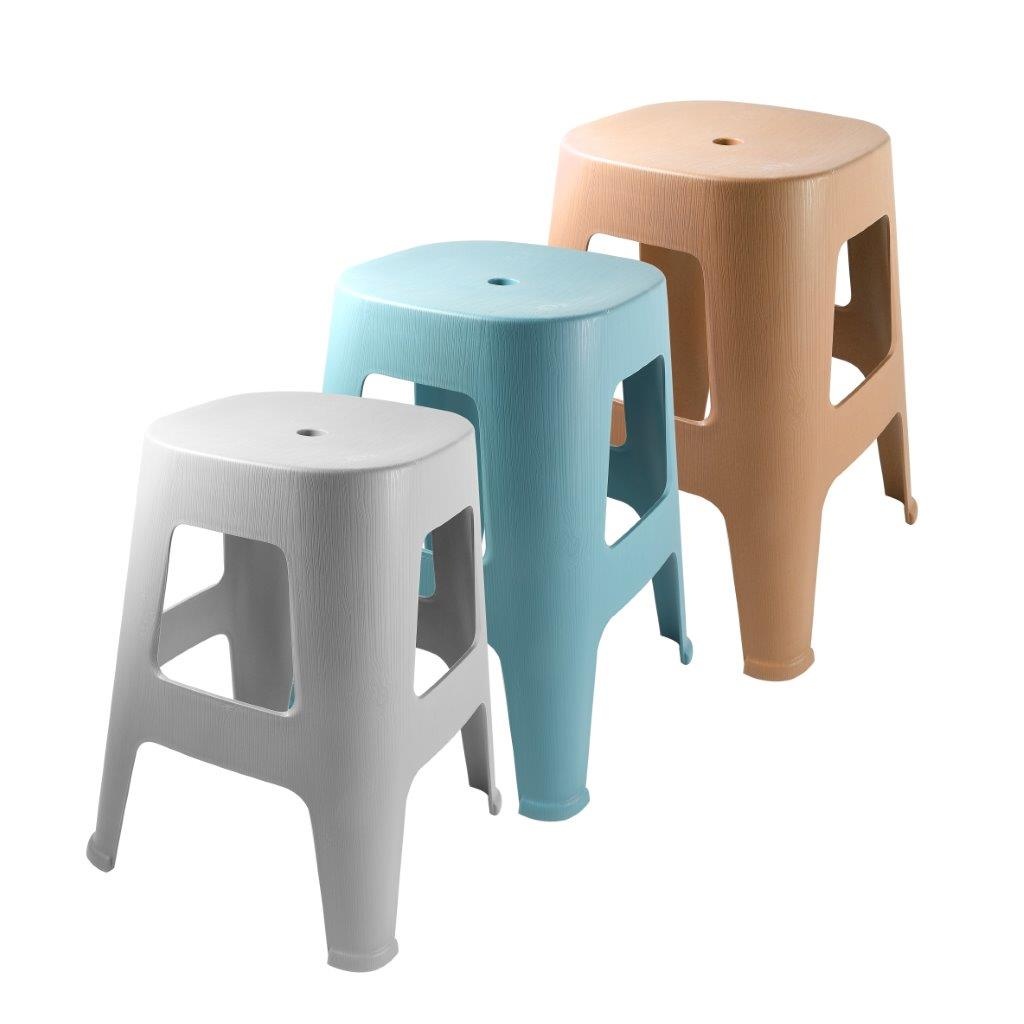
Multipurpose Kitchen Home Plastic Step Stool 29*47 cm
Multipurpose Kitchen Home Plastic Step Stool 29*47 cm
Brand: Classic Homeware & Gifts
Category: Baby & Toddler > Potty Training > Toilet Seats & Step Stools